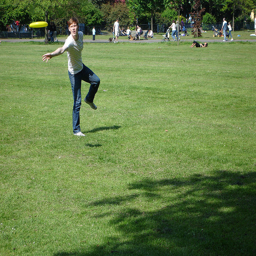
A man holding a yellow frisbee on top of a green field.
A man throws a Frisbee through the air.
Person standing on one leg throwing a flying disc to a friend.
a man throwing a Frisbee standing on one leg
A guy throws a frisbee in a grassy field.